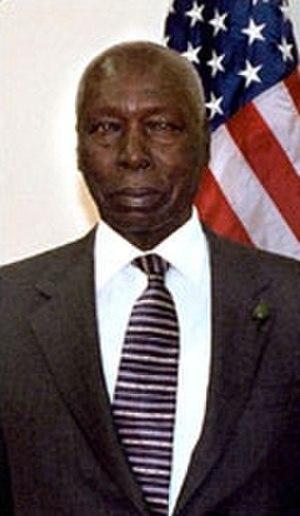
La fonction de chef de l'État du Kenya depuis son indépendance le 12 décembre 1963 a été remplie d'abord par un gouverneur général représentant la souveraine britannique, puis par un président lors de la proclamation de la République le 12 décembre 1964.
Cet article présente un résumé de l'histoire du Kenya.